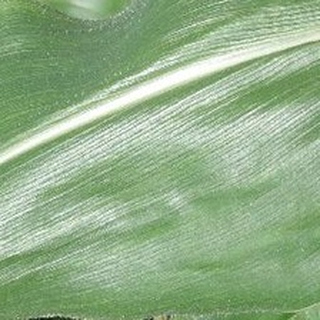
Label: healthy_corn